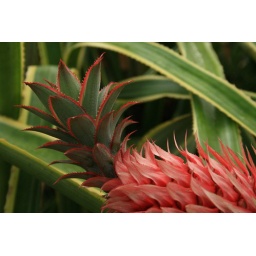
A red New Zealand pineapple at the Foster Botanical Garden in Honolulu, HI